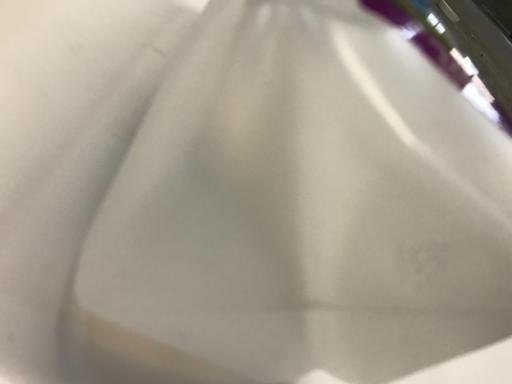
Label: plastic